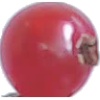
Label: redcurrant